Topsham, Devon

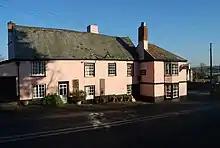
The Bridge Inn, by the River Clyst, which flows by the east side of Topsham

Topsham was granted a royal charter in August 1300, allowing the town to hold a street market and annual fayre; in recent times, a 'Charter Day' festival is held in the town on a day in August, to celebrate this.